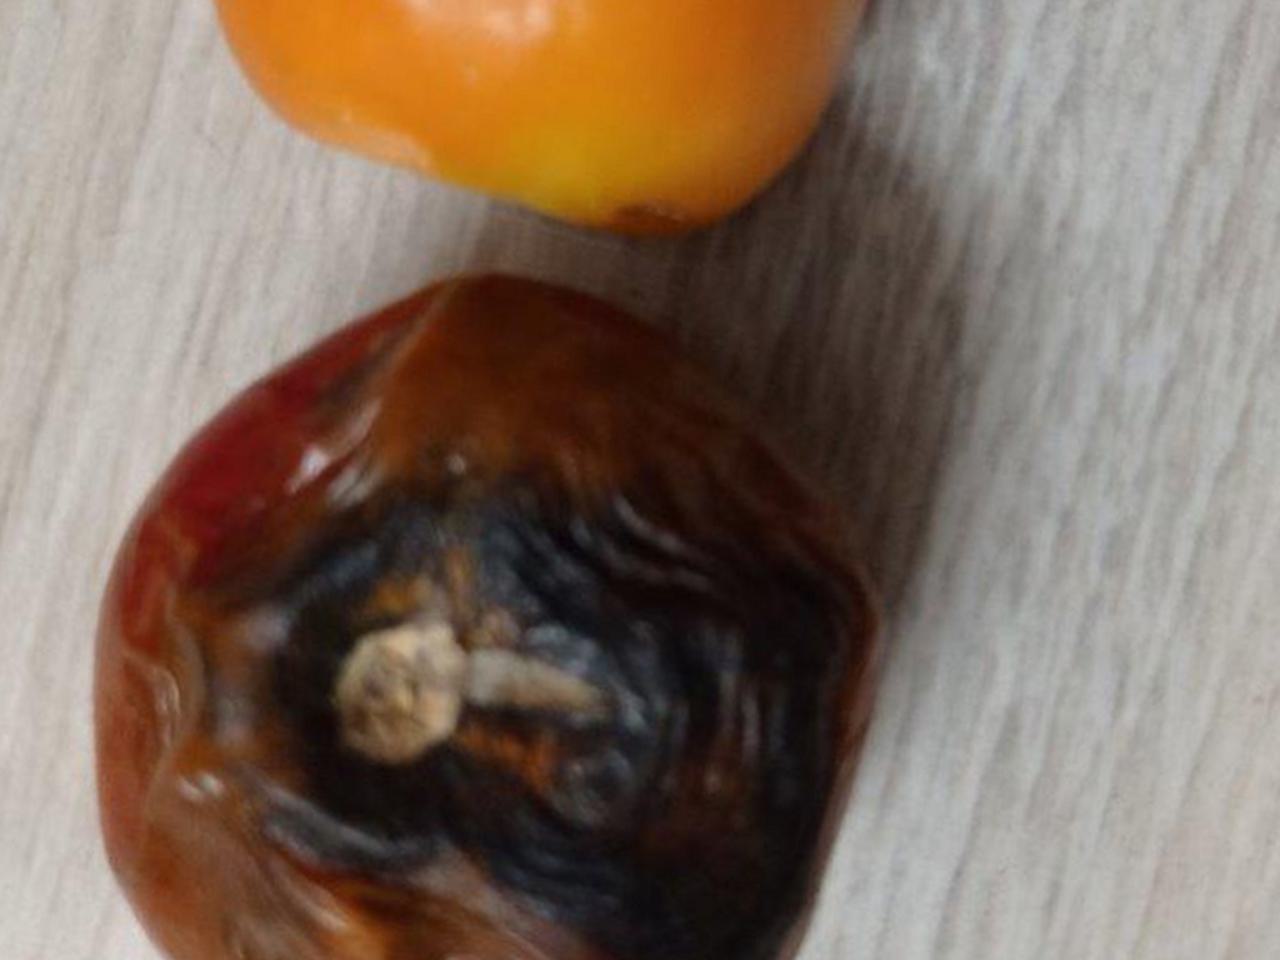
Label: Rotten